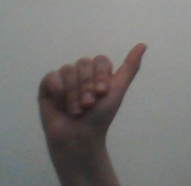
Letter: dhad